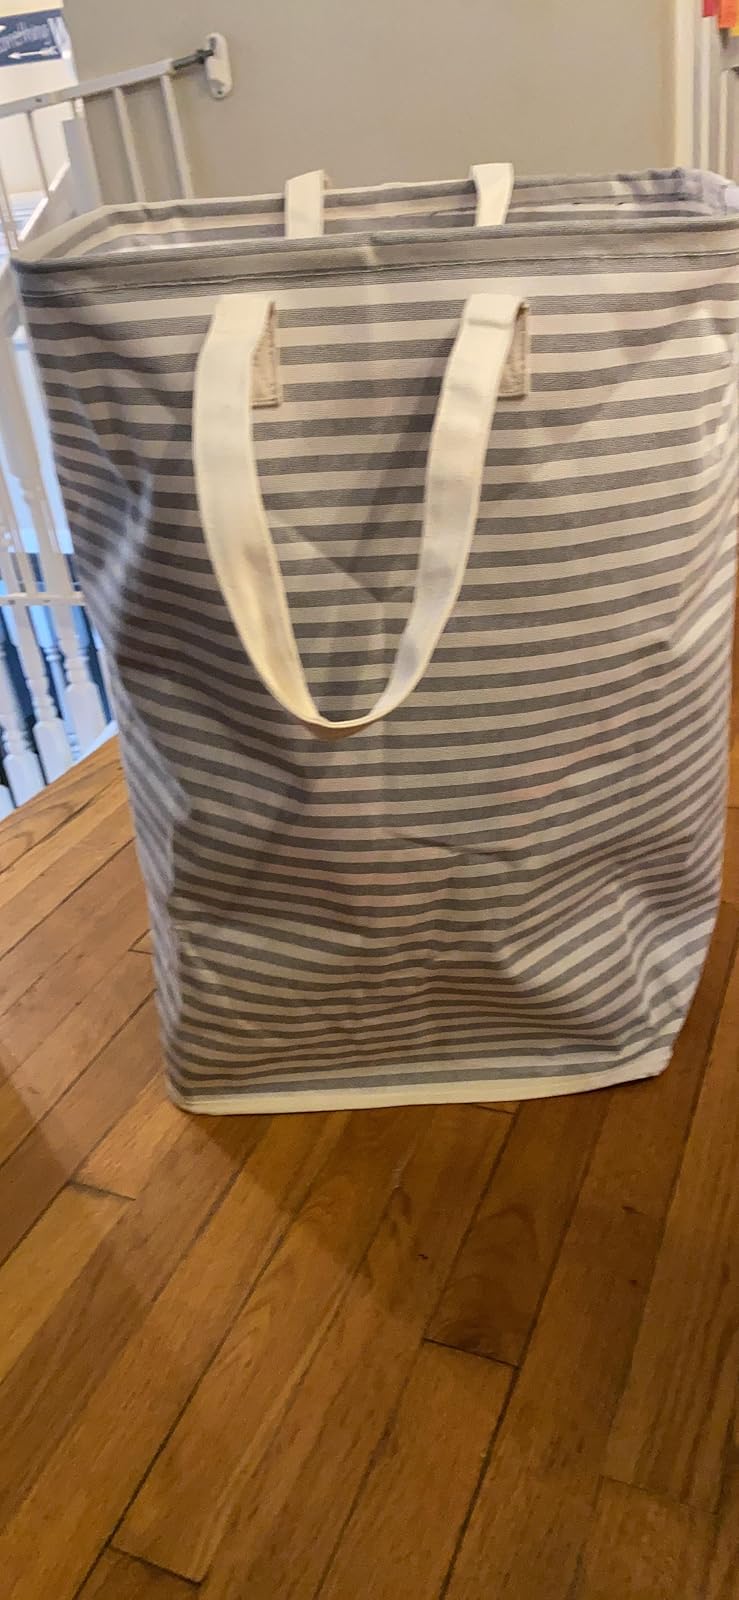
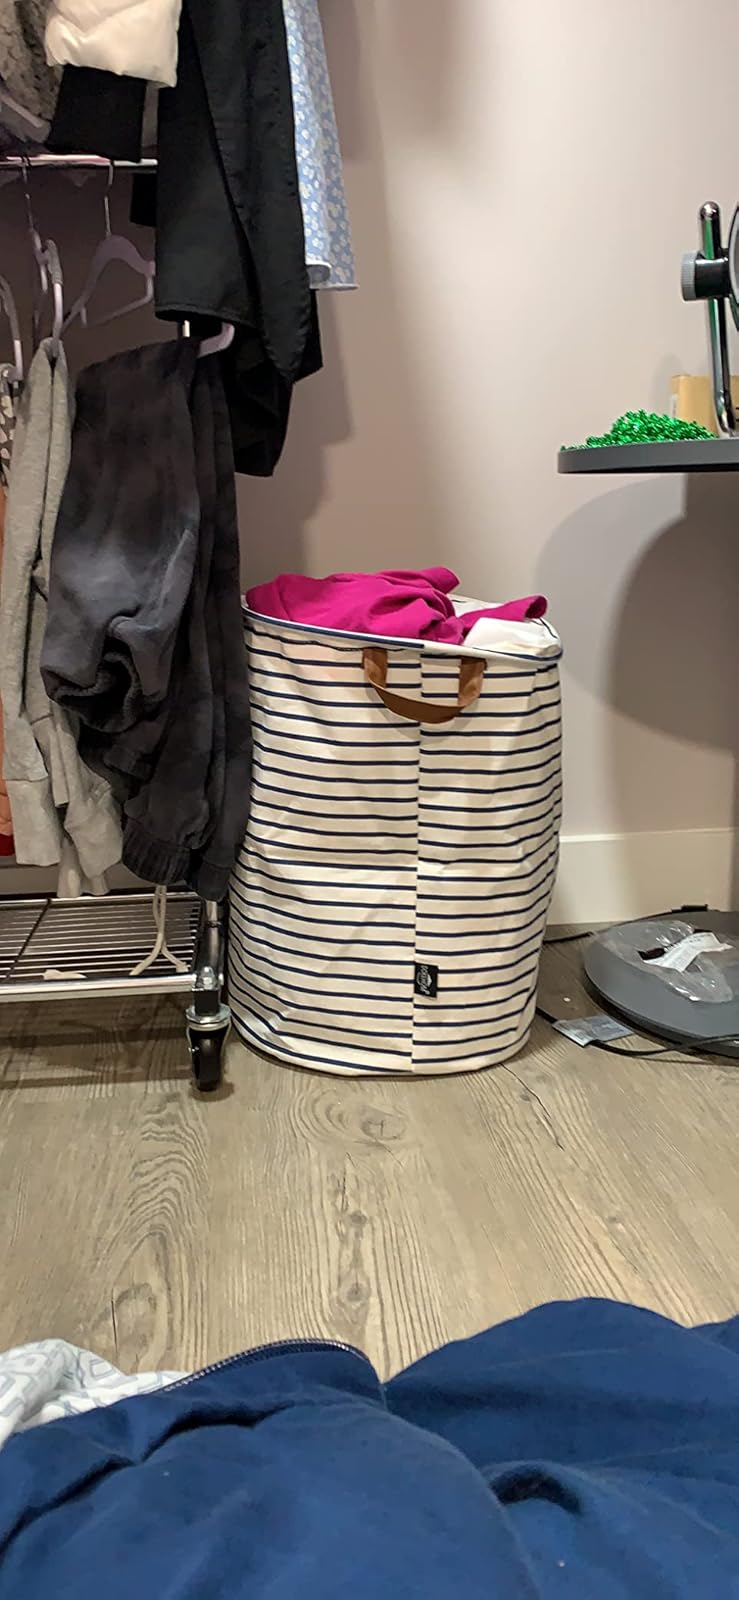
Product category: items_hamper
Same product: no